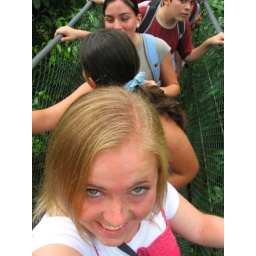
being risky and taking a picture on a wobbly suspension bridge 200+ feet over a river